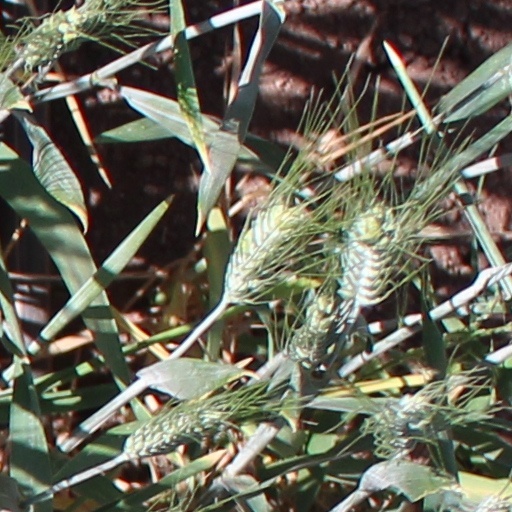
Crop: wheat